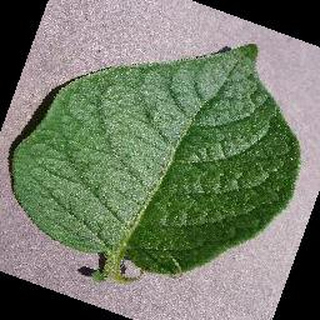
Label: healthy_potato